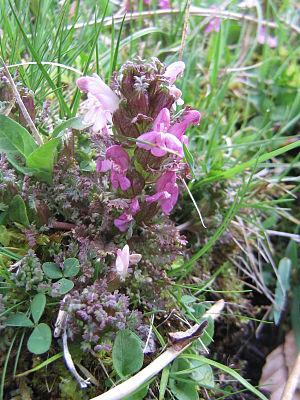
Pédiculaire des bois (Aubrac, Massif central, France)
La Pédiculaire des bois est une plante herbacée vivace de la famille des Scrophulariaceae selon la classification classique de Cronquist ou des Orobanchaceae selon la classification APG III et du genre Pedicularis, dont elle est l'espèce type.
En raison de sa grande superficie, de sa position de carrefour entre différentes zones climatiques, et de sa variété géologique, le Massif central abrite une flore diversifiée. Les plantes que l'on peut croiser dans la partie occidentale, très humide, ne sont pas les mêmes que celles que l'on trouve dans la partie orientale, plus sèche, et la différence est encore plus grande avec les espèces que l'on peut trouver dans la partie sud, soumises à des influences méditerranéennes marquées. Cette composante spatiale n'est pas la seule à intervenir car l'exposition, l'altitude ou la nature du substrat sont aussi des facteurs déterminants. En effet, on peut souligner à ce propos l'opposition classique entre les versants exposés au sud et ceux exposés au nord ou encore les différences qui existent dans la végétation entre, d'une part, les sols acides et d'autre part, les sols basiques. Bien que l'altitude du Massif central soit faible par rapport à d'autres massifs montagneux comme les Alpes ou les Pyrénées, on observe un étagement de la végétation très net qui peut aller de la végétation méditerranéenne à la pelouse subalpine.
Gazon est un terme de géographie et de toponymie locale spécifique au massif des Vosges en Lorraine et en Alsace. Il désigne dans ce massif une pelouse ou un pré en altitude, le plus souvent sur les Hautes-Chaumes. Son équivalent alsacien, Wasen, est répandu dans tout le sud de l’Allemagne, particulièrement dans le massif jumeau des Vosges, à savoir la Forêt-Noire.